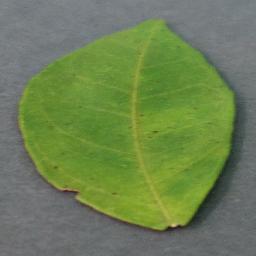
Label: Orange___Haunglongbing_(Citrus_greening)